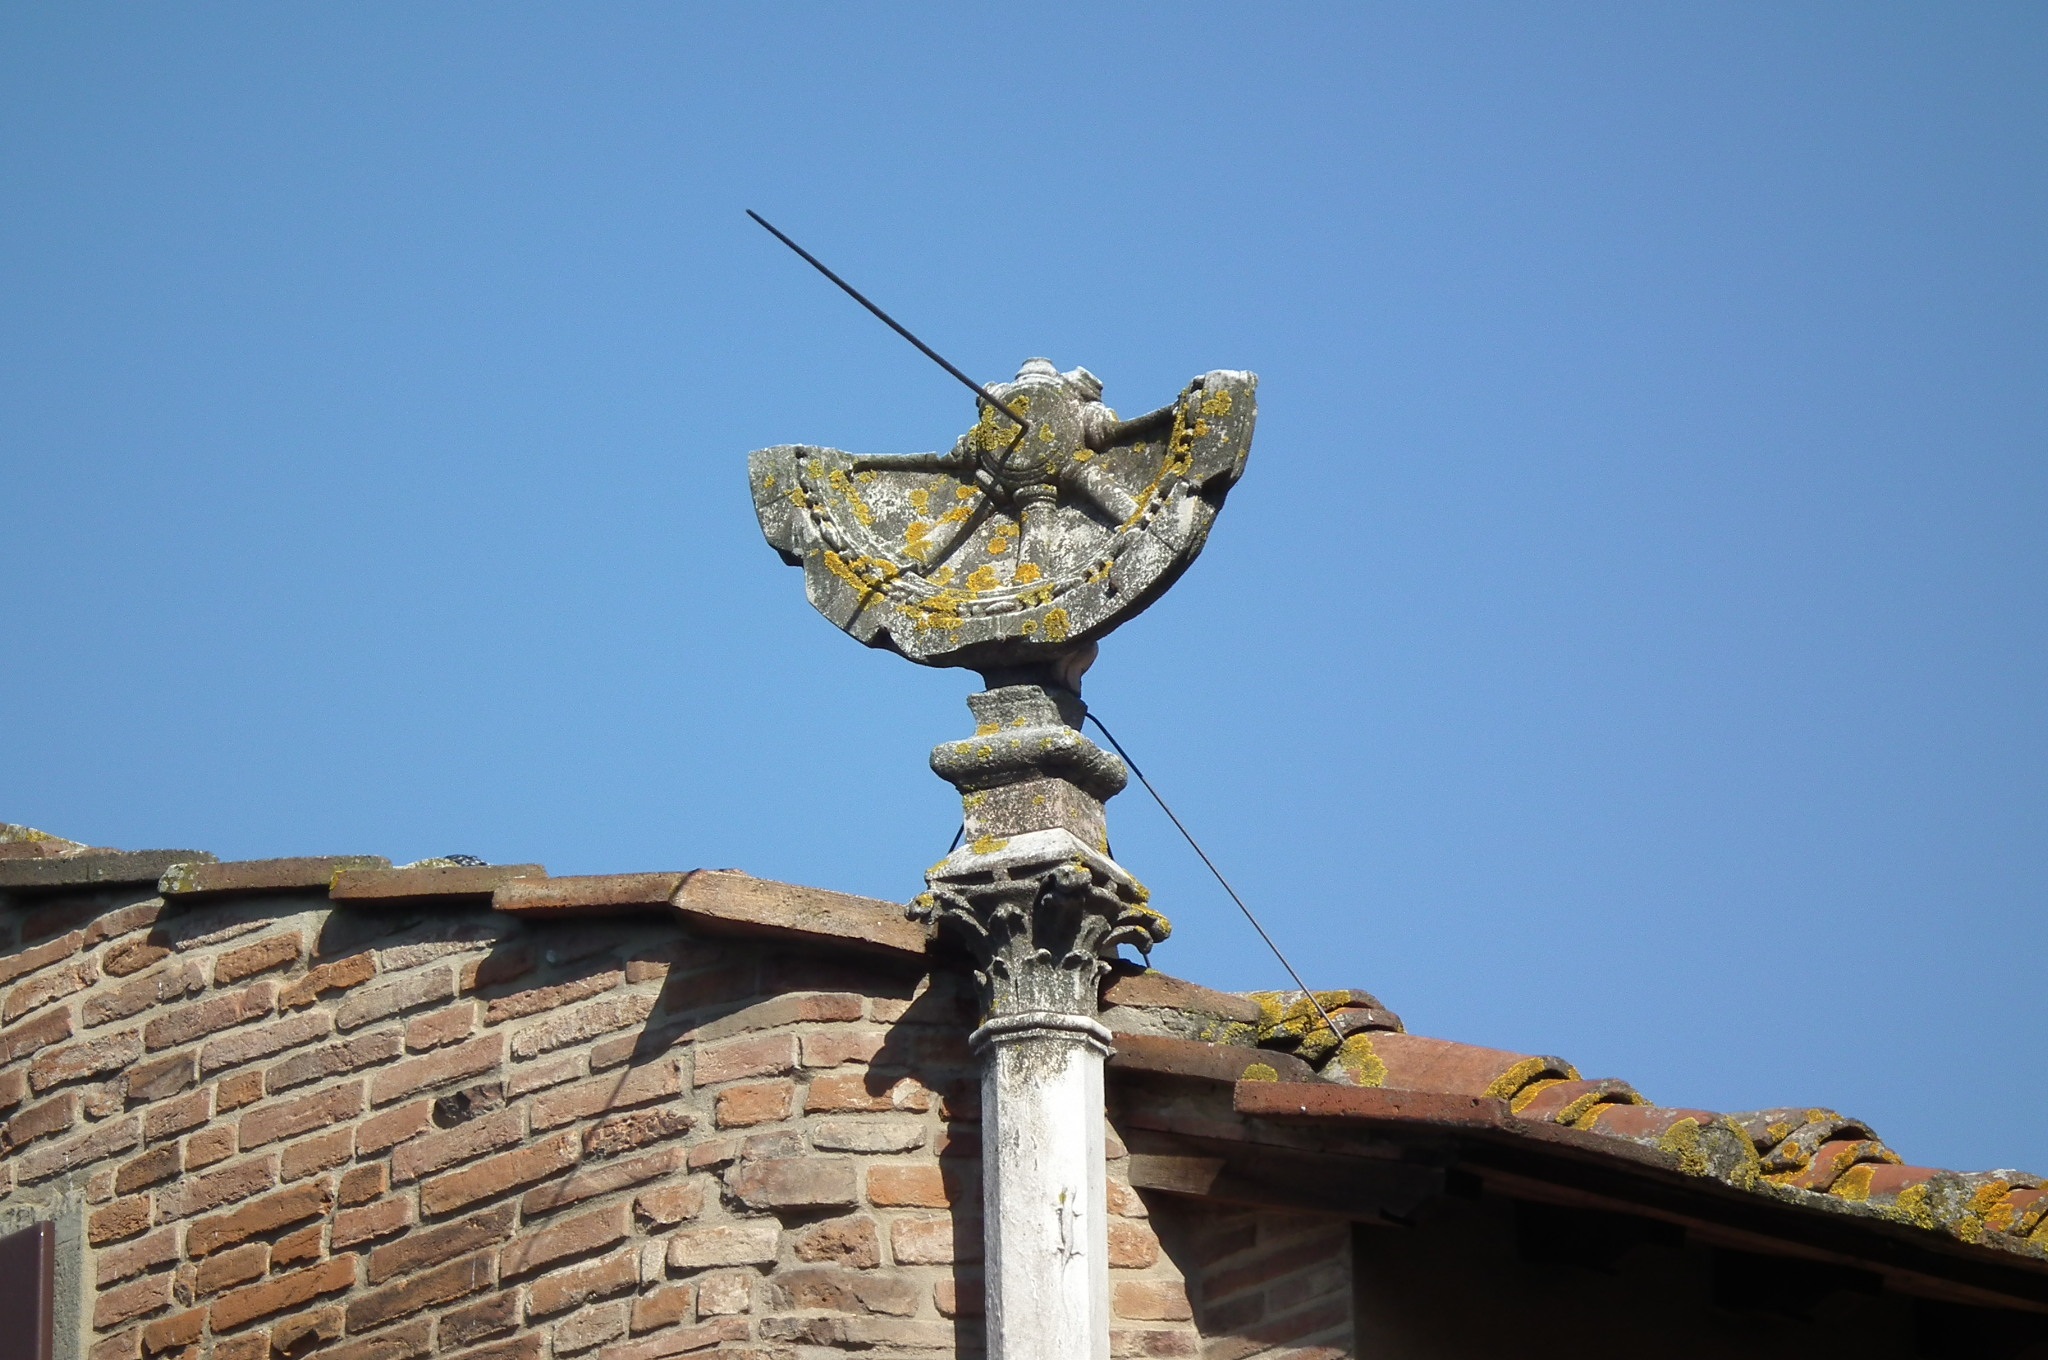
structure, bridge, clock, old, stone, monument, statue, landmark, solar, sculpture, temple, florence, ancient history